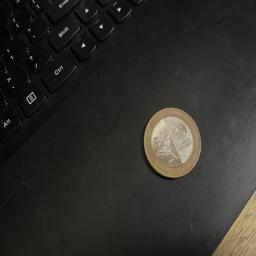
Label: 20_New_Back